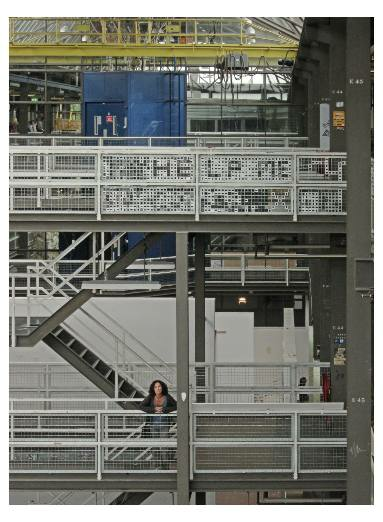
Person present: No